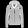
Label: Coat